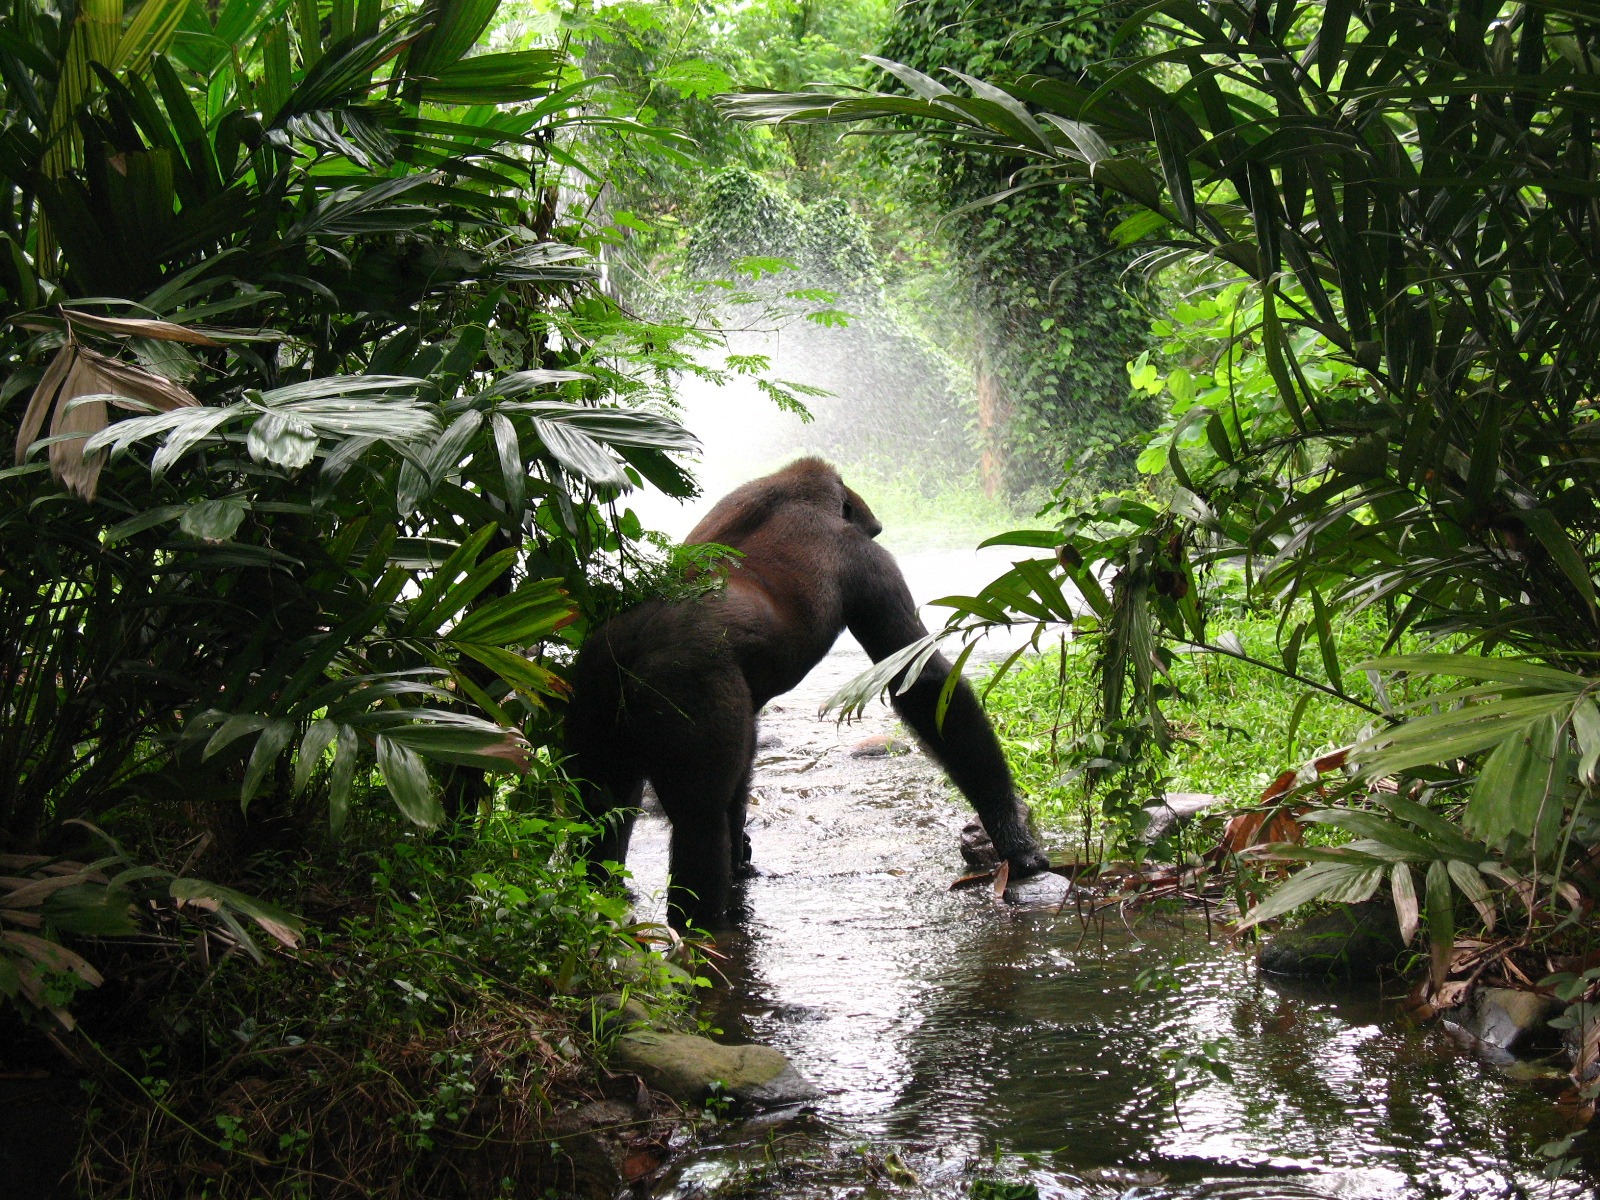
tree, forest, wilderness, mist, animal, wildlife, stream, waiting, zoo, jungle, tropical, africa, mammal, botany, fauna, primate, gorilla, power, ape, rainforest, endangered, hairy, beast, big, huge, woodland, habitat, kong, strong, african, tropics, water feature, dangerous, powerful, silverback, old growth forest, natural environment